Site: brandenburg
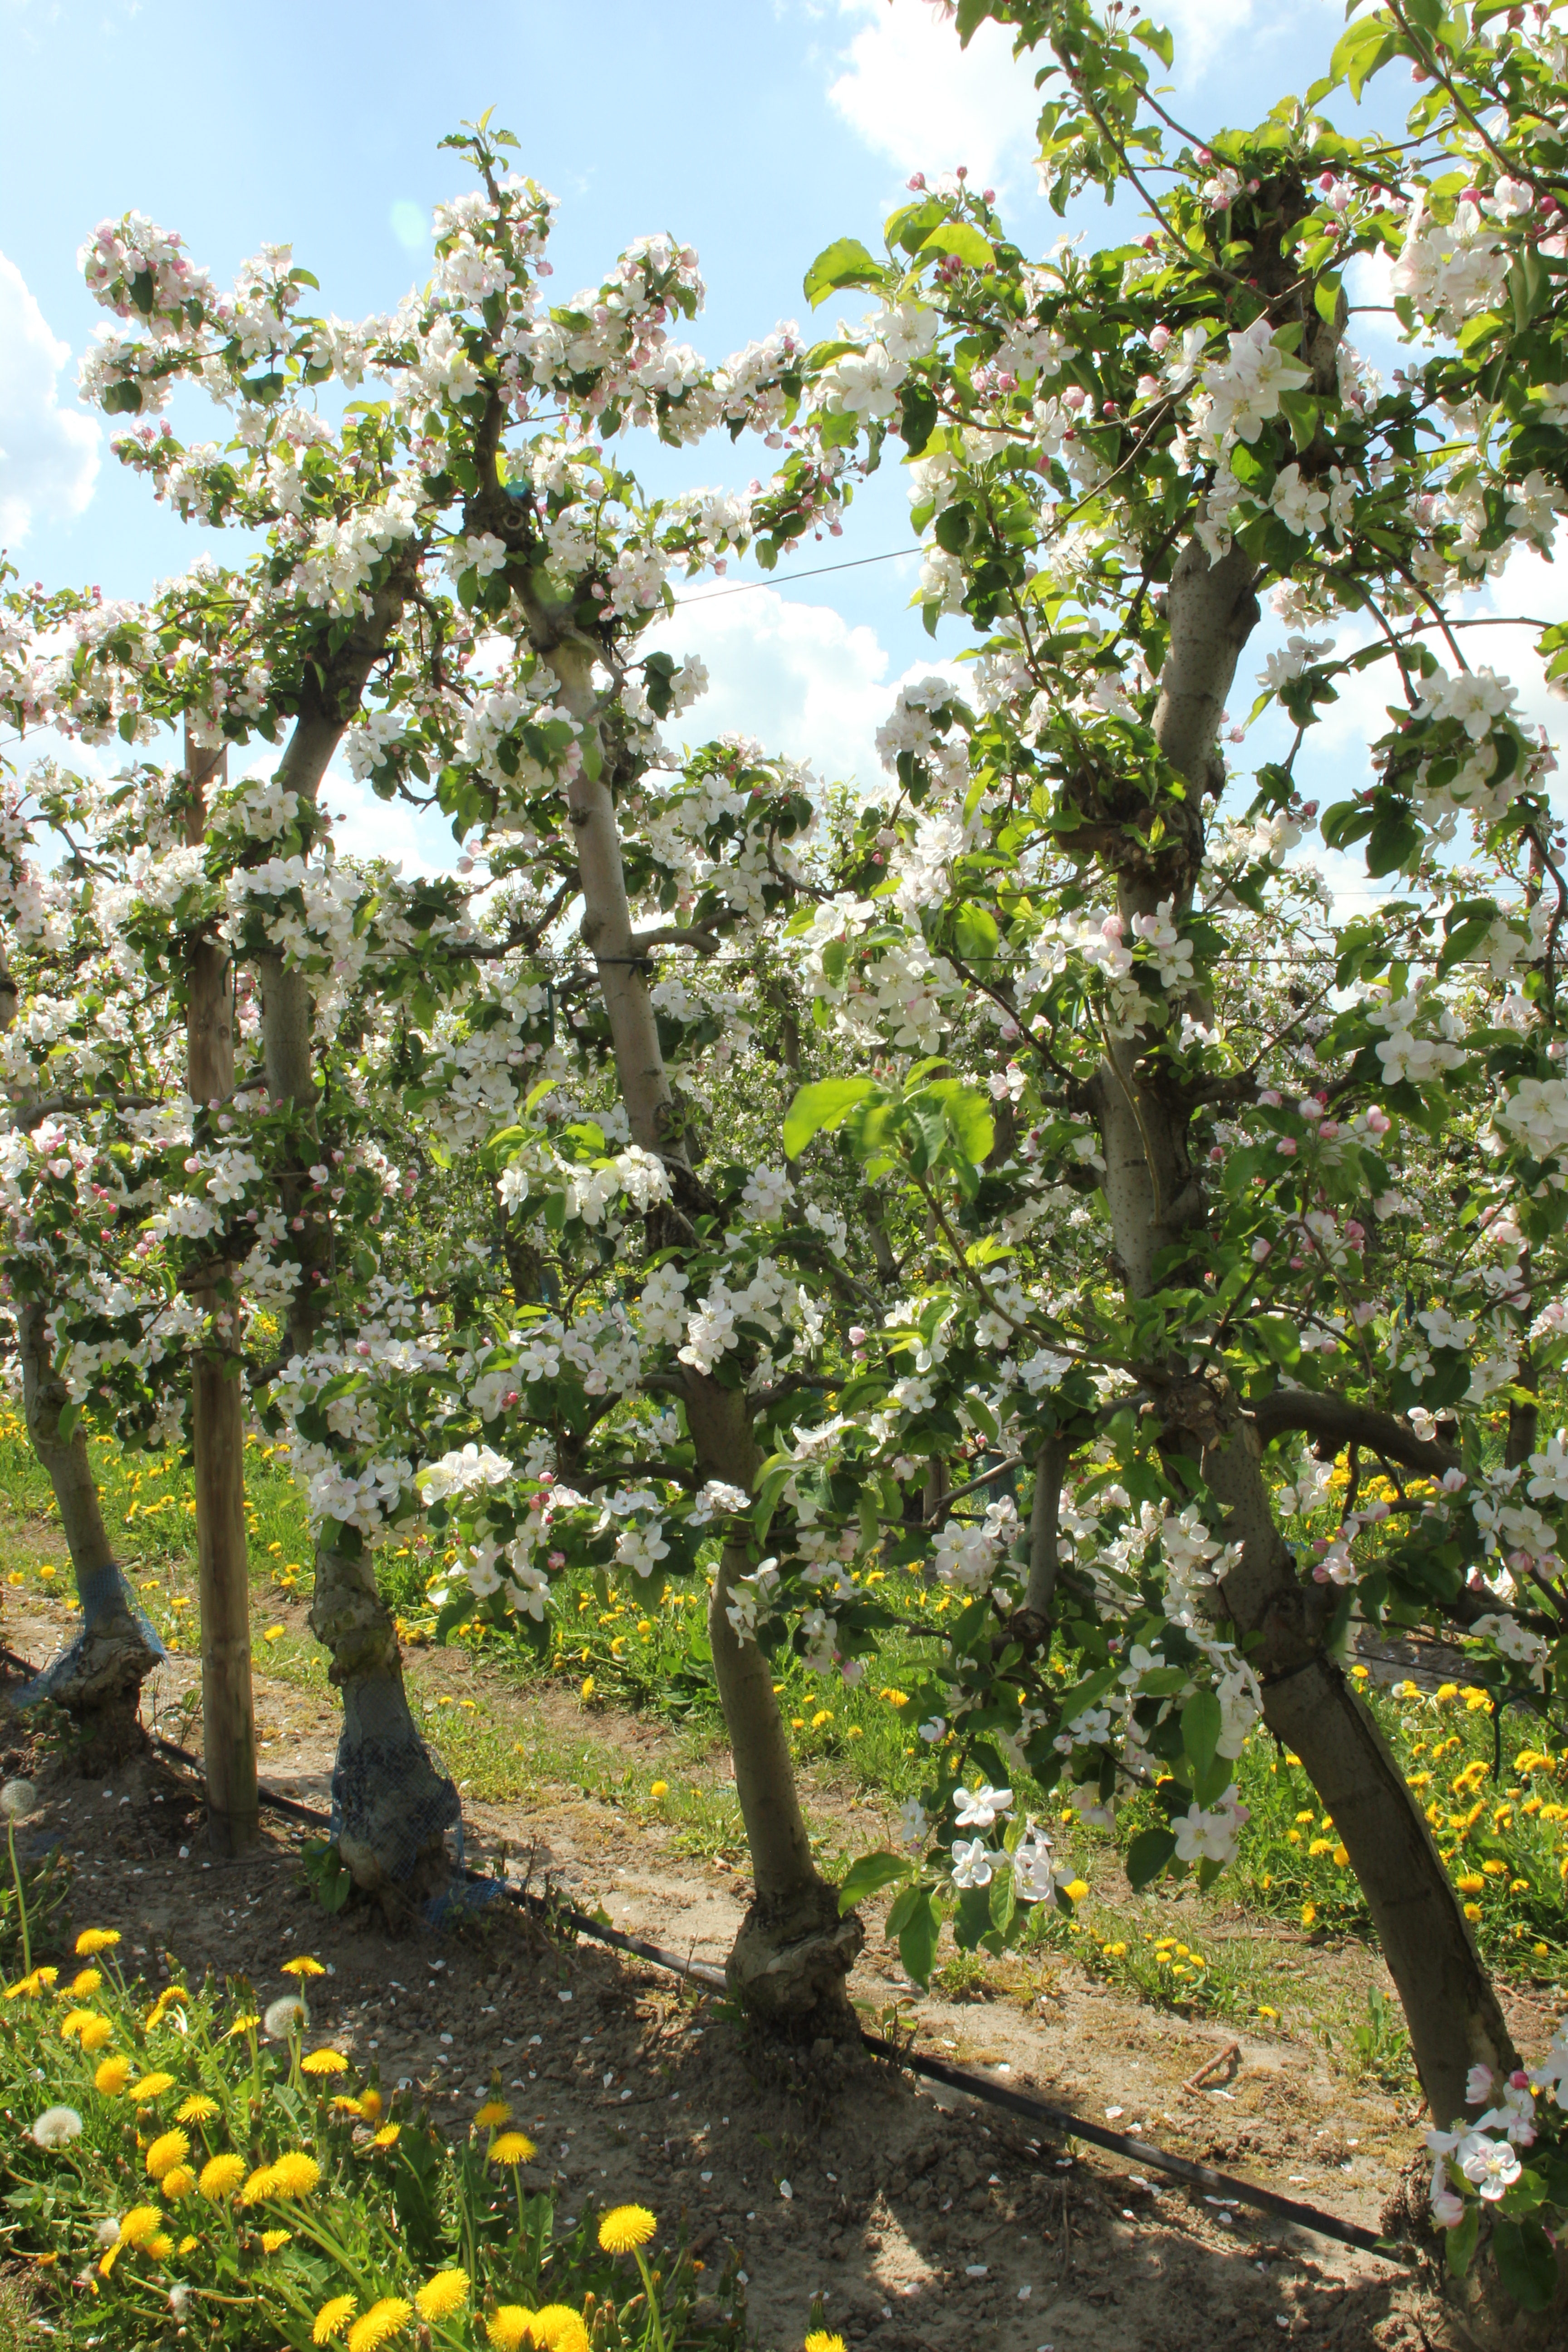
Growth stage (BBCH 65): Flowering